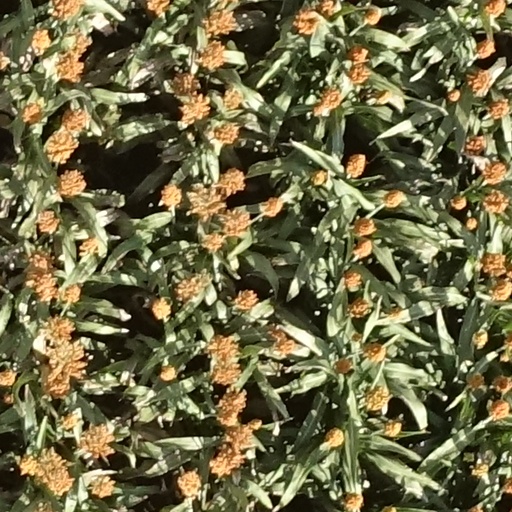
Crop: sorghum